Téboursouk

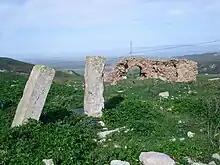
Ruins at Téboursouk.

The town is part of the governorate of Béja, and it constitutes a municipality.